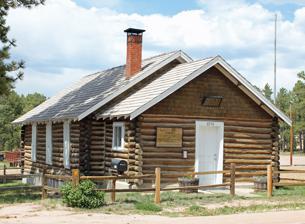
Building: Black Forest School
Country: United States of America
Year built: 1921
United States historic place Black Forest School U.S. National Register of Historic Places Colorado State Register of Historic Properties No. 5EP.1753 The school in 2013 Show map of Colorado Show map of the United States Location 6770 Shoup, Black Forest, Colorado Coordinates 39°0′46.7″N 104°42′3.9″W / 39.012972°N 104.701083°W / 39.012972; -104.701083 Built 1920-1921 NRHP reference No. 92001407 CSRHP No. 5EP.1753 Significant dates Added to NRHP 1992 Designated CSRHP 1992 Black Forest School or Old Log School of Black Forest is a historic school in Black Forest, Colorado . It is a National Register of Historic Places listing and is one of the schools on a multiple submission of "Rural School Buildings in Colorado" for the Colorado State Register of Historic Properties . Between 1922 and 1945 the building was used as a school house, church and community center building. The school closed in 1945. It was a residence for a county worker and his family from 1947 to 1977. The Friends of the Black Forest Log School was formed to save and restore the building. By 2000, the restoration of the school house was completed and, it is now used for community activities and tours. History School house The one-room school house was built in 1920-1921 by Black Forest community residents, who also provided the land and building materials. It was the first public building in the Black Forest area. The building, 32 by 22 feet, was constructed with Ponderosa logs. The school room was heated by a coal burning stove with a red brick chimney. It had a well and an outhouse. Children were taught the first to eighth grades beginning in the fall of 1922. In addition to education of children, the building was also used as a church on Sundays, a summer Bible school for children in the summer, and for other events. In 1925, an addition was added to the front of the building for a cloakroom and to store coal. The school closed in 1945 and was consolidated with other rural schools, such as the Forest View School which was 5 miles to the southeast of the Black Forest School. [ nb 1 ] Residence From 1947 to 1977 the school house was the residence of a man who worked for the county road commission and his family. In 1947, the building was converted to a 2 bedroom home with a living room and kitchen. Electricity was brought into the home, a septic system was added and a new well was dug for the home. Indoor plumbing was installed in one side of the addition in 1951, and a utility room was added to the other side in 1975. The property was abandoned by the county in 1981. Restoration After the school house had been abandoned, the volunteer Friends of the Black Forest Log School began work to have the school restored. In 1992, they submitted an application to the National Register of Historic Places . Community residents volunteered time and donated monies to restore the school. Boy scouts replaced chinking and stained the logs. The Colorado Historical Fund provided funds for much of the major renovation work. It took 2 years to complete the work on the interior. Some of the original structure remains, such as all but 2 of the original logs and the wooden floor. A new foundation was built to solve a drainage problem. The school house was restored by 2000 with a pot-bellied stove, chalkboard, desks, coal, toys and school supplies.  The school house is used for community activities, such as "pot lucks, story times and holiday events." Tours are given by the Friends of the Black Forest Log School from 12 to 3 on Thursdays in the summer. The Friends of the Black Forest Log School was incorporated in 2009. Anniversary celebration In 2012, a 90th anniversary celebration was held during the summer. The building had several public openings and celebrations, including games of hopscotch, tug of war and jump rope. Other log buildings Near the school house are other log buildings, including a Black Forest store built in the late 1920s, a Community Hall completed in 1929, and a log church completed in 1940. Notes